2000 Tour de France

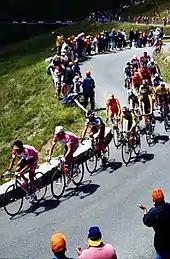
Riders on the Col d'Allos on stage 14 from Draguignan to Briançon

The first stage was won by British cyclist David Millar, with Lance Armstrong only 2 seconds behind in second place. Of the other pre-race favourites, Laurent Jalabert, Jan Ullrich and Alex Zülle all lost less than 20 seconds. Virenque, Vinokourov and Escartin lost around 1:30 on Armstrong, while Marco Pantani lost more than 2 minutes. The next two stages were sprinter stages, both won by Tom Steels, not changing much in the overall classification. Stage 4, a team time trial, was won by the ONCE cycling team, and after that stage the top 10 included 8 ONCE cyclists, including leader Laurent Jalabert.